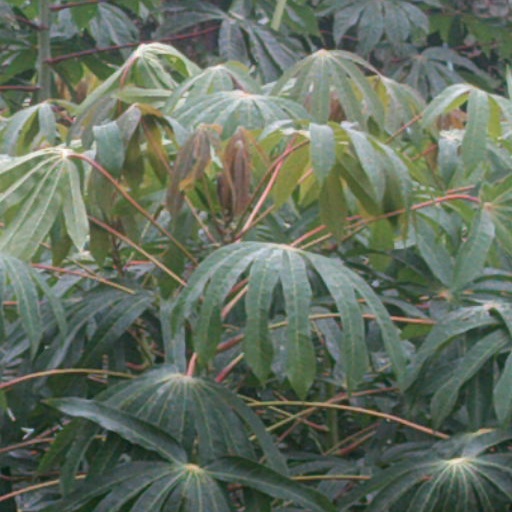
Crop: cassava